Forbidden Science

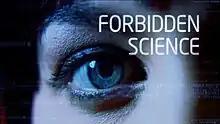

Forbidden Science is a science fiction television series created by Doug Brode that aired on Cinemax from January to March 2009. It is set in a near-future world in which people fulfill erotic desires with virtual reality and androids. The 13-episode series is a combination of film noir and erotic thriller, focuses on the lives of the "4Ever Innovations" staff.